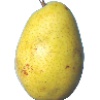
Label: Pear Monster 1